Musaeus College

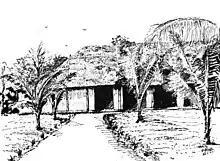
“Mud Palace” at Rosemead Place, Colombo, ca. 1895

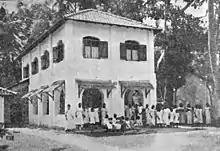
Training College (1920)

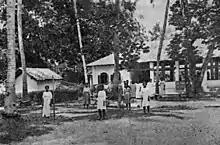
Playground and practising school (1920)

The origin of the school can be traced to the Women's Education Society of Ceylon, whose mission was to improve educational opportunities for girls, with instruction in English along with Buddhist principles. It had the backing of the Buddhist Theosophical Society, which previously founded the Ananda College for boys along similar lines. With help and guidance from Peter De Abrew and Colonel Henry Steel Olcott, they founded the Sanghamitta Girls' School at Tichborne Place, Maradana, around 1890, and wanted a European lady as its principal. Colonel Olcott found a suitable candidate in Kate F. Pickett, the daughter of Elise Pickett, president of the Melbourne Theosophical Society. Pickett arrived in Colombo on 10 June 1891 and had apparently settled into life in the school's boarding house when she was found on the morning of 24 June 1891 drowned in a well in the school grounds.